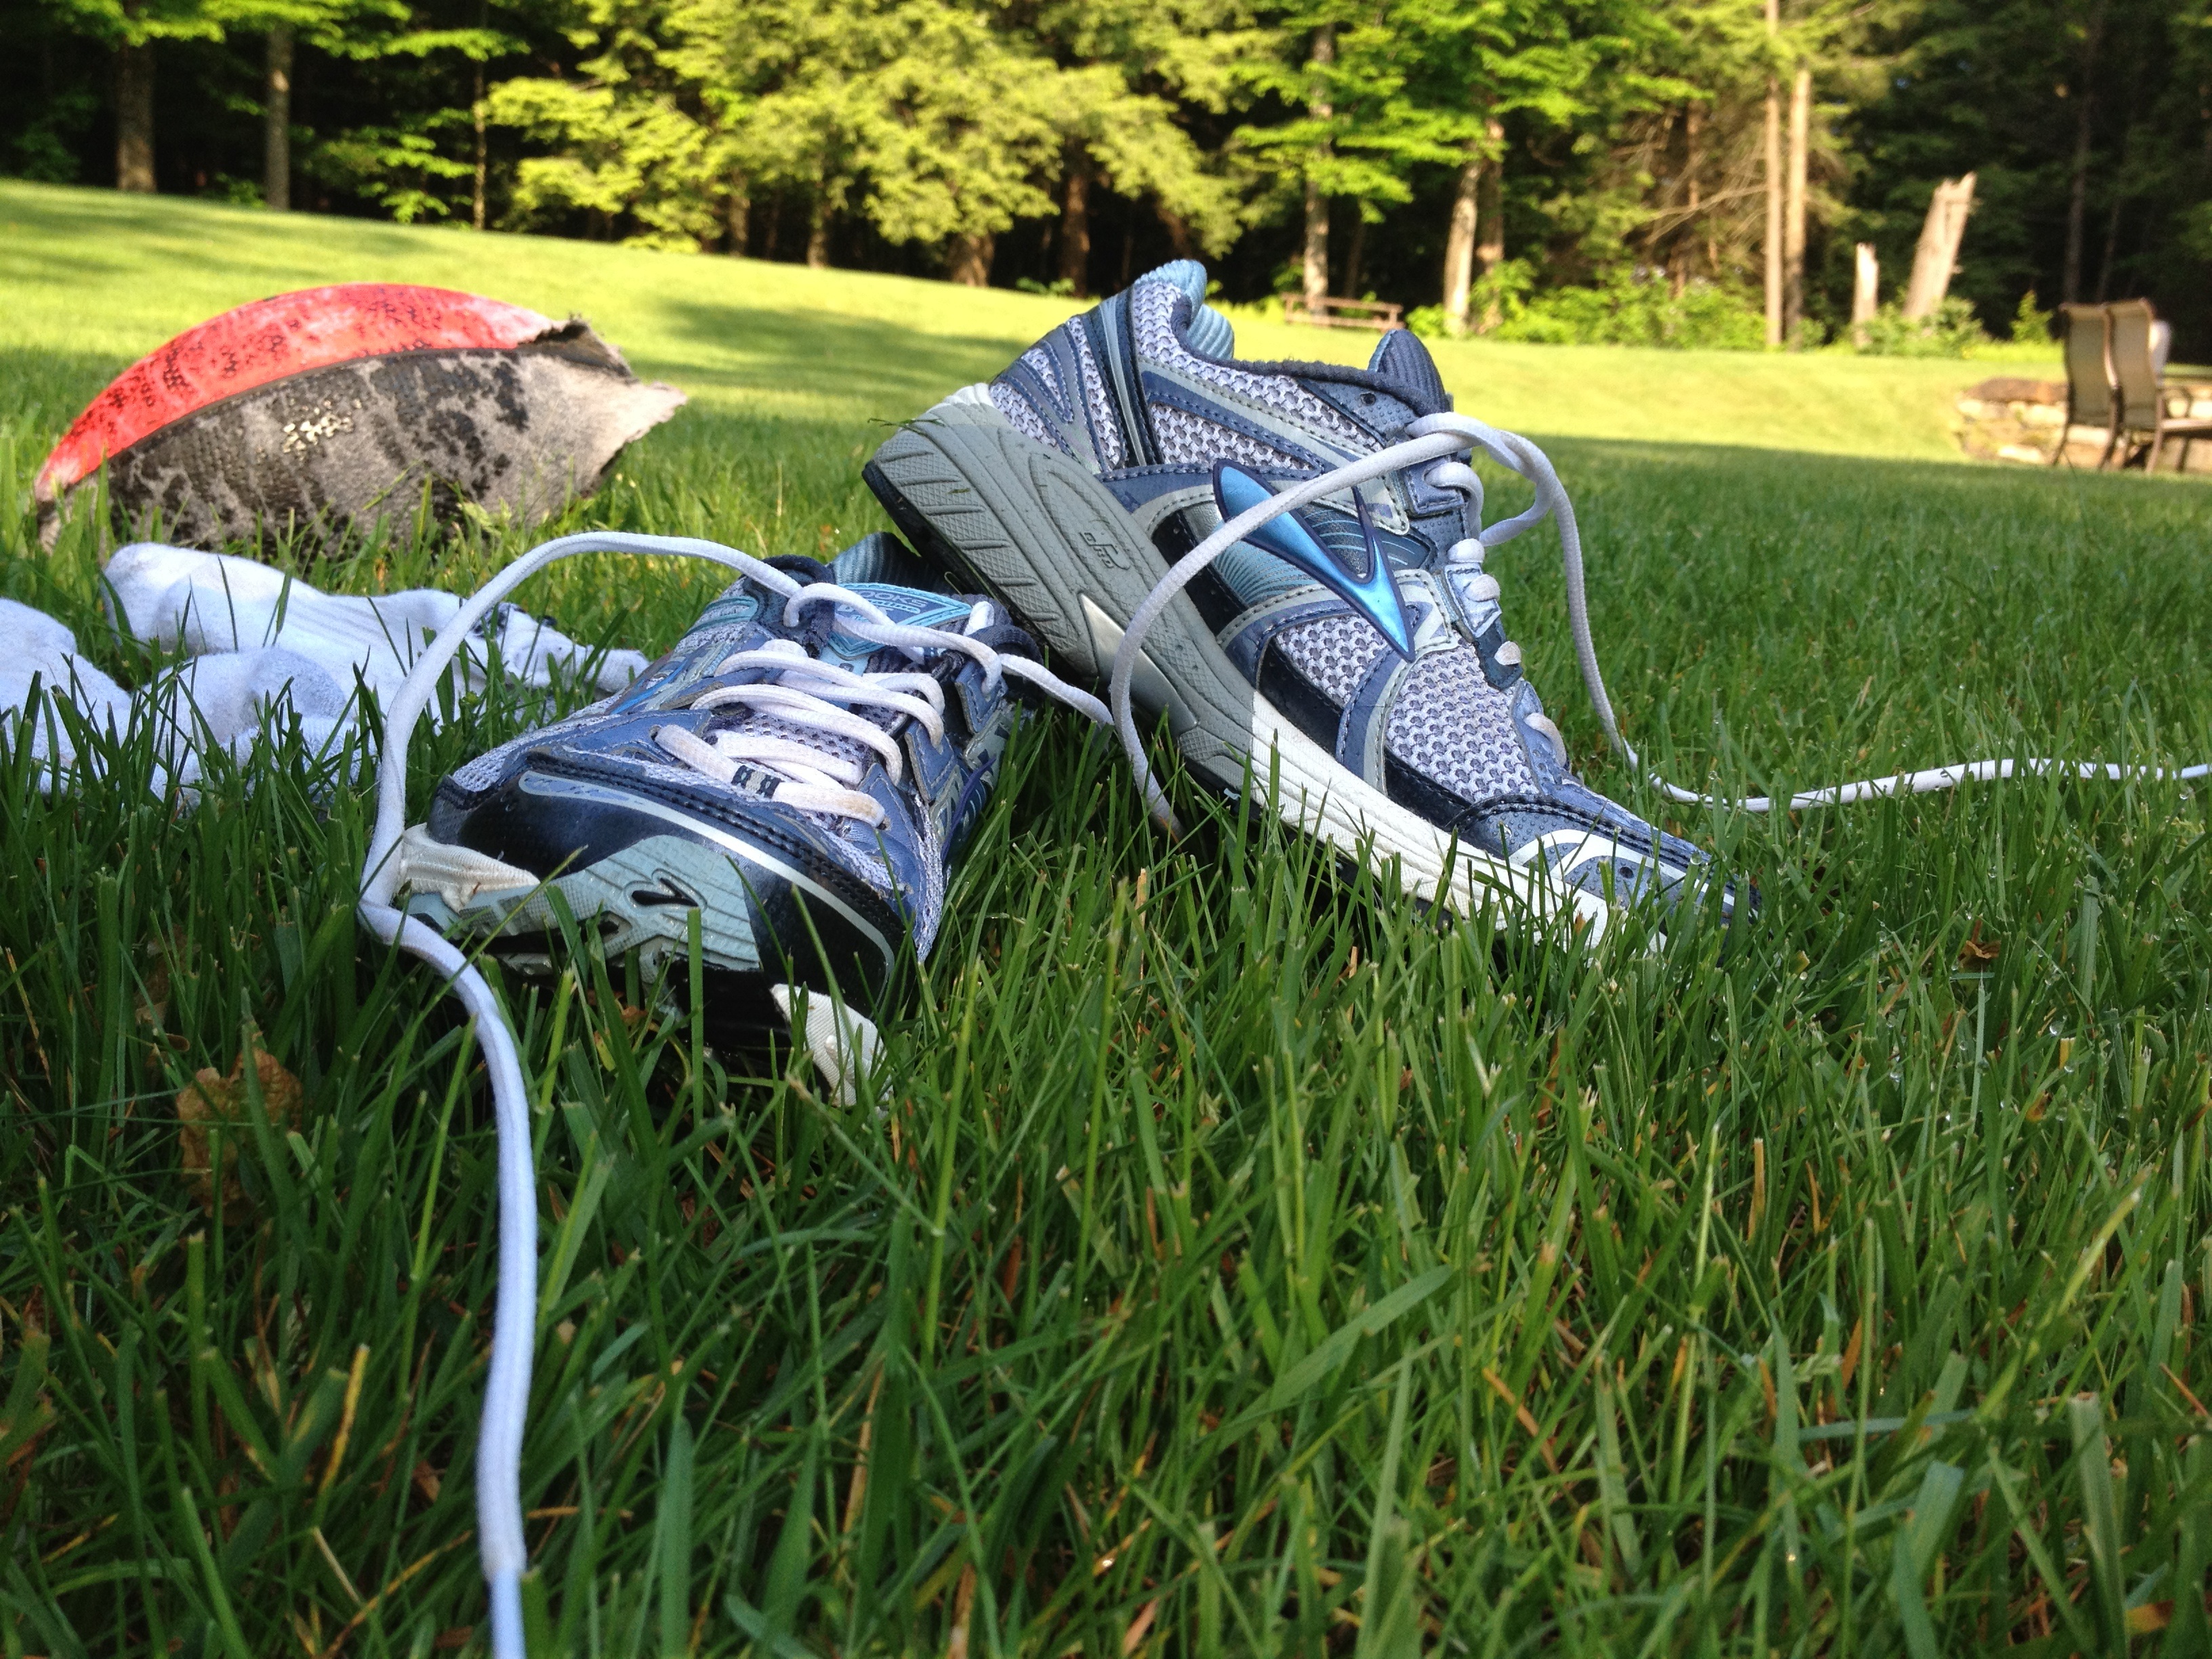
grass, shoe, woman, sport, lawn, meadow, flower, running, run, recreation, green, athletic, training, jogging, runner, exercise, garden, lifestyle, health, fitness, gym, workout, activity, shoes, sneakers, footwear, fit, fast, athlete, active, practice, running shoes, grass family